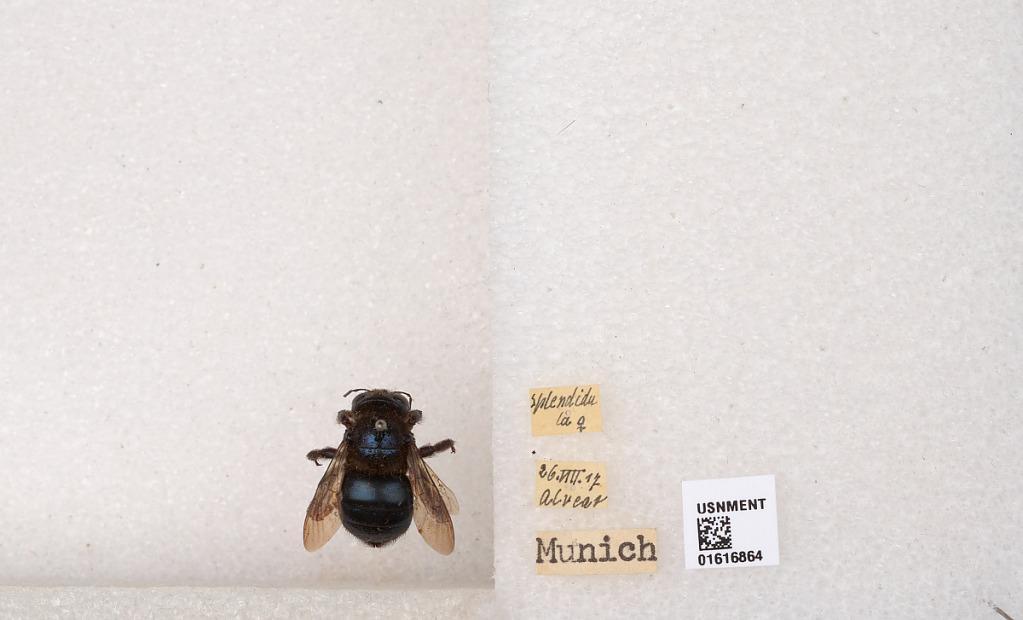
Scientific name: Xylocopa (Schonnherria) splendidula Lepeletier
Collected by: Alvear
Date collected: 1917-8-26
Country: Germany
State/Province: Bavaria
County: Upper Bavaria
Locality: Munich